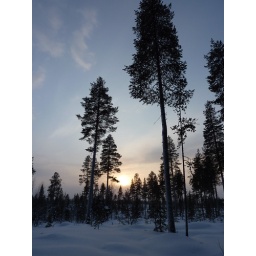
snow-laden pine trees in Oulanka National Park